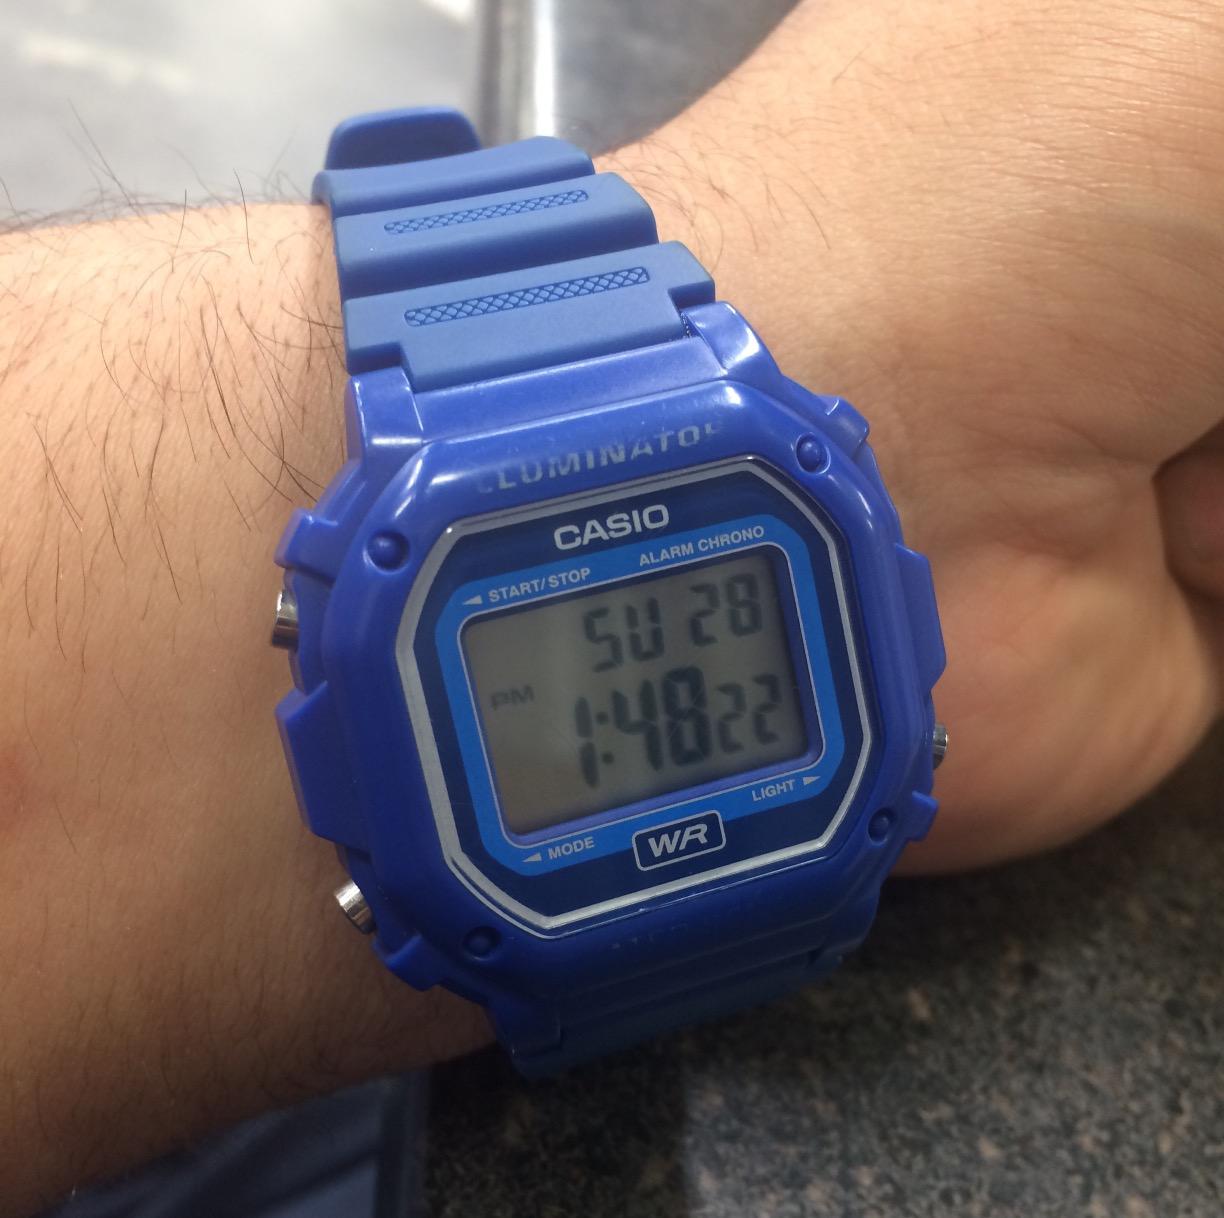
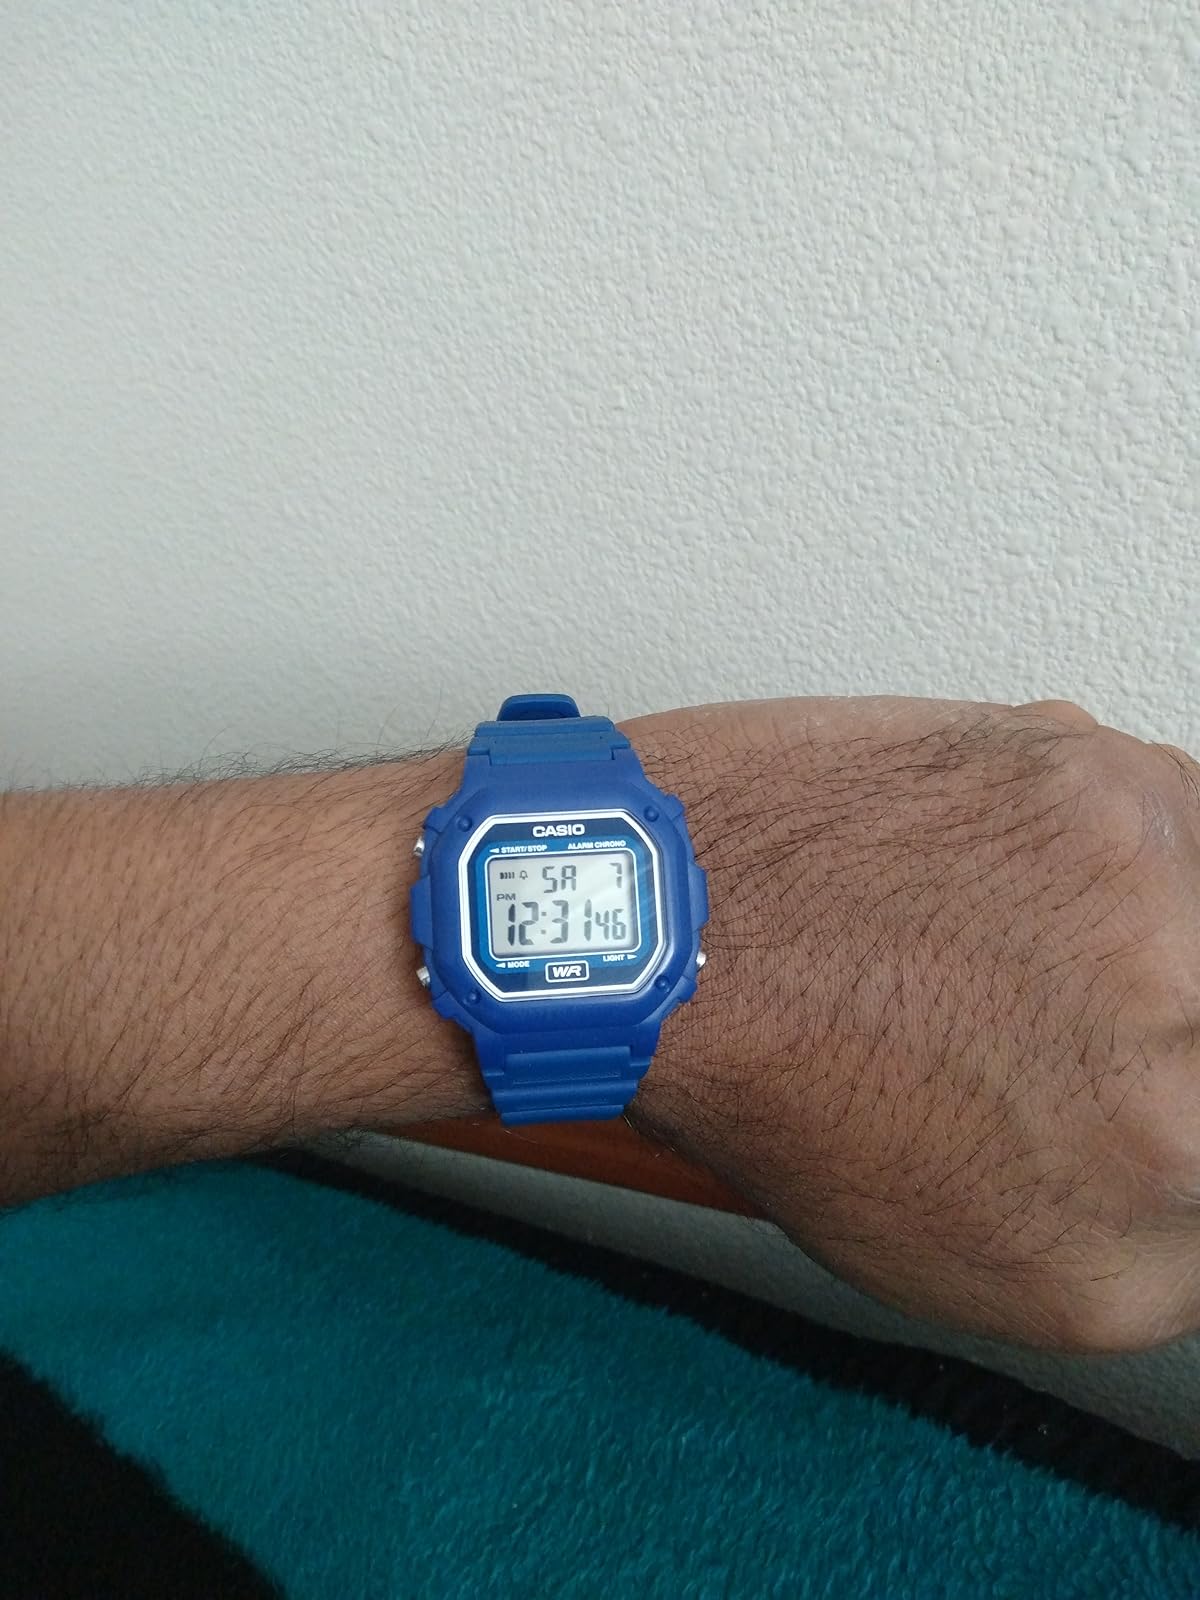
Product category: accessories_watch
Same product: yes